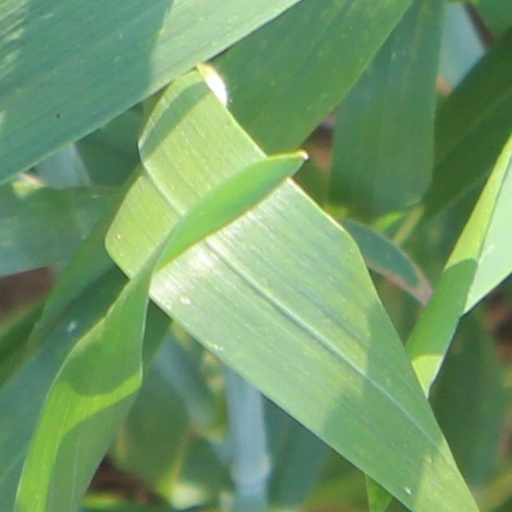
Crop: wheat